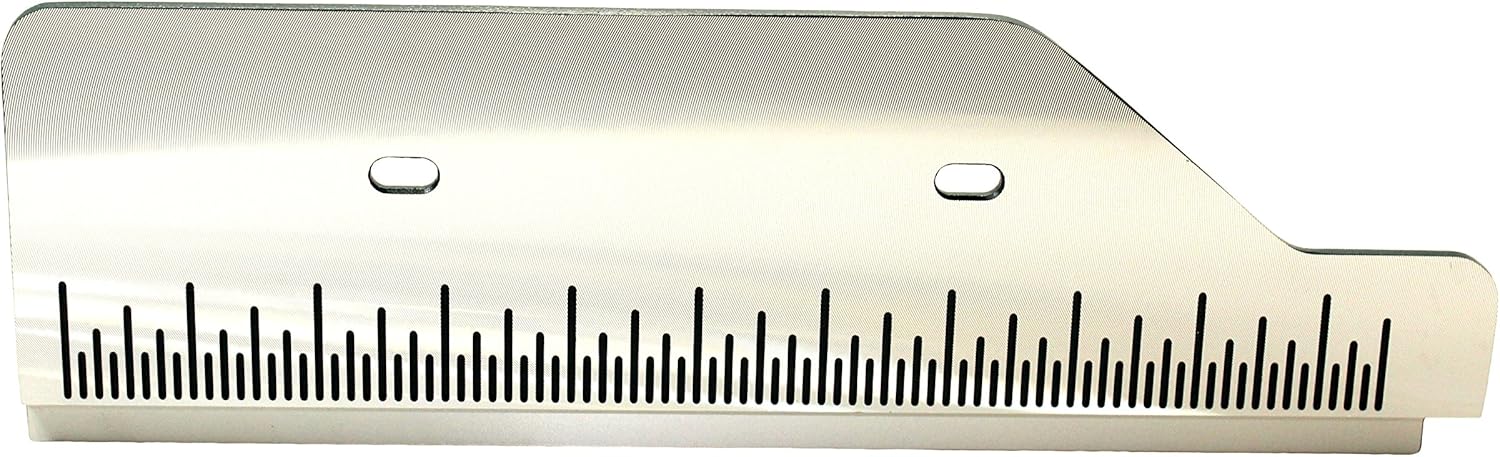
Bosch Parts 1609B00242 Parallel-Guide
Category: Tools & Home Improvement
This is an O.E.M. authorized part. Fits various Bosch Parts models. OEM Part Number 1609B00242. Made in United states.
Features: This is an O.E.M. authorized part | Fits various Bosch Parts models | OEM Part Number 1609B00242 | This is a Bosch Parts replacement part | Part Number 1609B00242